Bell Beaker culture

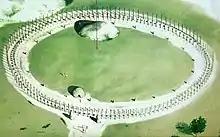
Illustration of timber circle at Newgrange, Ireland,

The Bell Beaker settlements are still little known, and have proved remarkably difficult for archaeologists to identify. This allows a modern view of them to contradict results of anthropologic research. The late 20th century view was that the Bell Beaker people, far from being the "warlike invaders" as once described by Gordon Childe (1940), added rather than replaced local late Neolithic traditions into a cultural package and as such did not always and evenly abandon all local traditions. More recent extensive DNA evidence, however, suggests a significant replacement of earlier populations. A notable example of a well excavated and documented settlement is Albertfalva in Hungary, dating from 2470 to 1950 BC.